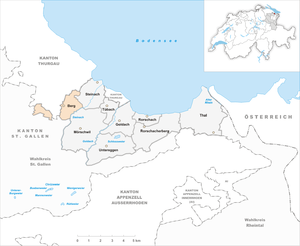
Berg est une commune suisse du canton de Saint-Gall, située dans la circonscription électorale de Rorschach.